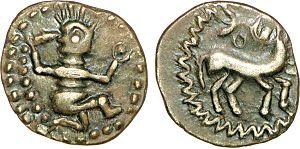
Les Trévires étaient un peuple celte du groupe belge, localisé dans l’est de la Gaule. Leur nom est à l'origine de la ville de Trèves en Allemagne.